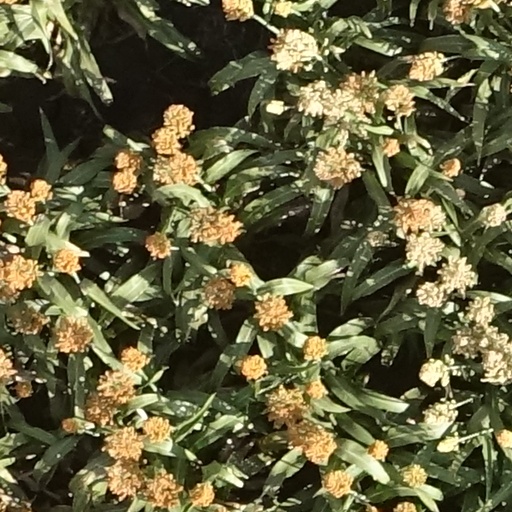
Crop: sorghum